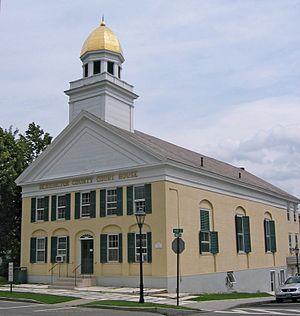
La ville de Manchester, siège du comté de Bennington, est située dans le Vermont, aux États-Unis. Sa population s’élevait à 4 391 habitants lors du recensement de 2010, estimée à 4 343 habitants en 2015.
Le comté de Bennington est situé dans le sud-ouest de l'État américain du Vermont. Dans ce comté, exceptionnellement il y a deux villes sièges, à Bennington et Manchester. Bennington est connu comme étant le siège du sud et Manchester comme le siège du nord. Selon le recensement de 2010, la population du comté est de 37 125 habitants.